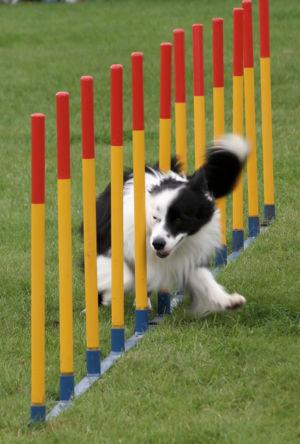
L'agility, ou agilité, est un sport canin, dans lequel le chien évolue sur un parcours d'obstacles sous la conduite de son maître. L'agility est avant tout un jeu. C'est aussi un sport qui rapproche le chien du maître.